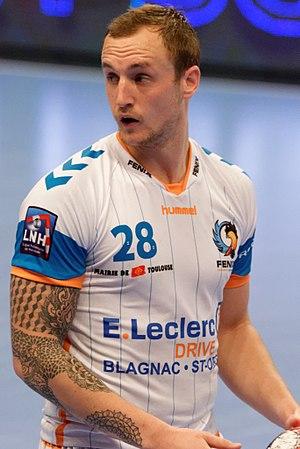
PSG Handball / Toulouse Fenix Handball lors de la 21e journée du championnat de France de handball masculin le 16 avril 2016 au stade Pierre de Coubertin à Paris.
Valentin Porte, né le 7 septembre 1990 à Versailles, est un handballeur international français.